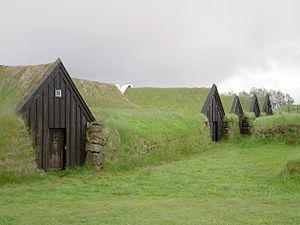
La colonisation de l’Islande est la période de l'histoire de l'Islande se déroulant entre 870 et 930 durant laquelle l'île, jusque-là inhabitée, est peuplée par les Scandinaves dans le cadre de l'expansion territoriale survenue durant l'âge des Vikings et les premières structures gouvernementales créées jusqu'à la fondation en 930 de l'État libre islandais. L'histoire de la colonisation nous est connue principalement par le « Livre de la colonisation » et le « Livre des Islandais », ainsi que par les sagas des Islandais. Cependant ces textes écrits seulement à partir du XIIᵉ siècle ont une fiabilité douteuse et l'archéologie est indispensable afin de vérifier les faits racontés dans ces écrits.